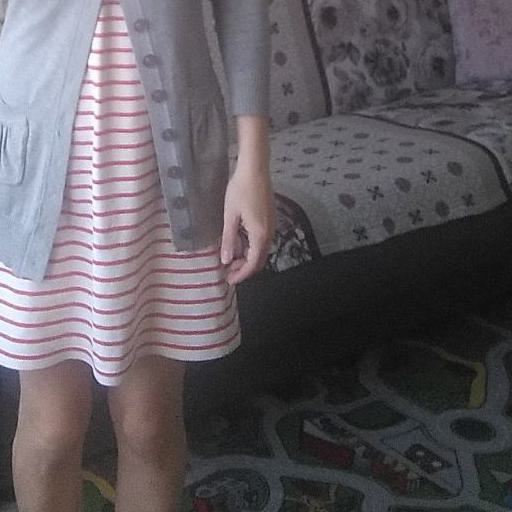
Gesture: no_gesture